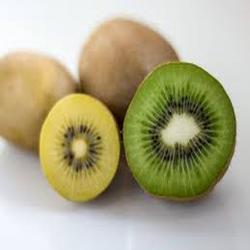
Label: Kiwi